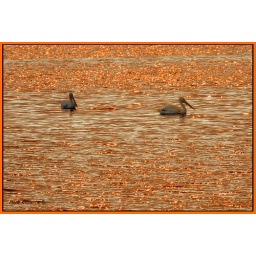
As the sun is filtered through thick clouds of smoke, it reflects in the water with an errie red glow.